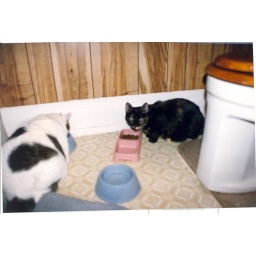
Dots and Foxy chow down in the first floor bathroom of our old house.